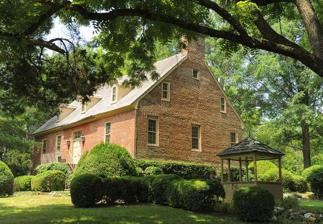
Building: Bel Air (Minnieville, Virginia)
Country: United States of America
Year built: 1740
Historic house in Virginia, United States Not to be confused with Belle Air Plantation . United States historic place Bel Air U.S. National Register of Historic Places Virginia Landmarks Register Bel Air Plantation Show map of Northern Virginia Show map of Virginia Show map of the United States Location General Washington Drive, near Dumfries, Virginia Coordinates 38°38′25.84″N 77°21′46.28″W / 38.6405111°N 77.3628556°W / 38.6405111; -77.3628556 Area 25 acres (10 ha) Built c. 1740 ( 1740 ) Built by Ewell, Capt. Charles NRHP reference No. 70000823 VLR No. 076-0001 Significant dates Added to NRHP February 26, 1970 Designated VLR December 2, 1969 Bel Air Manor is a colonial-era plantation manor located in Minnieville , Prince William County, Virginia . Built in 1740 as the Ewell family seat, the home was regularly visited by Thomas Jefferson and George Washington , who was a cousin. It later served as the home of Mason Locke Weems (1759–1825), the first biographer of George Washington and the creator of the cherry tree story ("I cannot tell a lie, I did it with my little hatchet"). Extraordinarily well preserved for its age, Bel Air was added to the National Register of Historic Places in 1970. Today, Bel Air remains a private residence and an events venue. Bel Air is not to be confused with "Bel Aire", a similarly named house five miles to the east. Colonial era Construction and early history Bel Air was originally constructed as an English fort in the 1670s by order of Virginia colonial Governor William Berkeley , who occupied the fort himself in 1673. Upon the stone foundation of the old fort, Captain Charles Ewell (1713–1747) built Bel Air as a tobacco plantation and family seat in the early 1740s. As some of the first settlers in Prince William County, Charles and his brother Bertrand first came to the area from Maryland to establish an iron furnace operation on the Occoquan River . Described by Washington in his journals as a "man of affairs," Charles maintained mill interests in Occoquan together with his brother-in-law, John Balladine . Like other planters in northern Virginia, he sent his harvest to the nearby port of Dumfries to be loaded on ships for Glasgow, Scotland . During this time, Dumfries was a thriving tobacco port, and it easily outstripped in population and importance the rival town of Alexandria , further up the river. As a center of culture, the great families in the area would drive into Dumfries in their chariots to attend balls and "tea drinkings". After organizing a joint stock company in 1744, Charles built a warehouse and began a successful mercantile business in Dumfries. In 1739, Charles purchased 800 acres from Ralph Walker, on which he would construct Bel Air. Ewell purchased an additional 1184 acres just west of the town of Dumfries, Virginia from Lord Thomas Fairfax on July 10, 1741. The property was surveyed on May 10, 1749, by 17-year-old George Washington. On this property were the ruins of an old English fort built in 1673 at the direction of Virginia Governor William Berkeley to protect colonists from attacks by neighboring Susquehannock Indians. On the crest of a hill 90 feet above Neabsco Creek , the location was ideal for protection from Indian attacks as well as malaria . Charles set about constructing Bel Air upon the stone foundation of the old fort, replacing the wooden frame with an all-brick structure. Like other affluent men in the colonies, Charles designed a refined home that imitated the georgian architecture of Great Britain. As the house was constructed before the days of saw mills, every lath was rived, and every timber, joist and even cornice was hewed out of the surrounding woods (as evidenced today by the axe marks on the reverse sides). Every nail, spike and hinge was individually hammered out. Tradition says that the bricks were imported from Scotland in the hold of tobacco ships. Ewell Family seat In what may have shocked the community somewhat in 1736, Charles married Sarah Ball (b. 1711), the daughter of his step-father, Major James Ball (1678–1754). Through her father, Sarah was the first cousin of Mary Ball Washington , George Washington's mother. Charles and Sarah had four children born at Bel Air, including three who lived to adulthood: Mariamne (1740–1813), Col. Jesse Ewell (1743–1805) and Col. James "Jimmie" Ewell (1746–1809). The Ewells were staunch Episcopalians , and both Charles and Jesse would serve as vestrymen and wardens of Dettengen Parish, where they were regular communicants. Charles appears to have died suddenly in the fall of 1747. Sarah died shortly thereafter, leaving the children as orphans. James Craik (1730–1814), a close friend and personal physician to George Washington, married Mariamne Ewell at Bel Air in 1760. He would later serve as the Surgeon of the Continental Army Mariamne married James Craik at Bel Air on November 13, 1760. Craik would become the Continental Army 's chief physician and surgeon, but he is best remembered for being the close friend and personal physician of George Washington. Craik was the first of three physicians called to Washington's deathbed . As the eldest son, Jesse Ewell inherited Bel Air and its slaves. In 1760, he enrolled in the College of William & Mary , where he befriended Thomas Jefferson, a classmate. During his fifty years as master, Ewell—who was sometimes referred to as "Ole Marster" or "Ole Colonel of all"—created a fortune. Described as an eccentric "man of distinction and liberal fortune," Ewell was said to ride to Dumfries to tend to his business affairs on his "fiery black steed." He also served as the County Sheriff. Although Ewell was known for his keen mental abilities and literary talent, he was apparently indolent and slow in movement, and even Thomas Jefferson needled him for not exercising his talents. Colonel Jesse Ewell (1743–1805) led the county's militia unit during the Revolutionary War. As a wealthy tobacco planter and mercantilist, he hosted many lavish events at Bel Air and entertained many notable guests, including Thomas Jefferson, a college chum, and George Washington, a cousin. In 1767, Ewell married his cousin, Charlotte Ewell "Madame Charlotte" (1750–1823), and they had 18 children. Two of the sons, James (1773–1832) and Thomas "Tommy" (1785–1826), would become physicians under the tutelage of Craik, thus beginning an Ewell family dynasty of physicians. Ewell borrowed money and sold land in order to send Thomas to Philadelphia to study medicine under the renowned Benjamin Rush . Thomas had already been apprenticed to a Virginia doctor before his university studies. By all accounts, Ewell's children held him in high regard. In a letter to his father in December 1802, Thomas Ewell wrote: "[My] intention in coming to [Bel Air] was not to dance—but to add to your pleasure and happiness—which is among the first wishes of my heart." Ten years after Ewell's death, his daughter Charlotte (not to be confused with her mother of the same name) authored an elegy in memory of her father: Early he woo'd fair virtue for his guide, And rarely wander'd from her guardian side, By him the needy never were denied, He sooth'd their sorrows, and their wants supplied. He mourn'd the contests of the neighbouring poor, And open'd wide his peace-restoring door; Where soon his wisdom taught their strifes to cease, Reviv'd their loves, and sent them home in peace. ... As friend—as father—who his praise can tell ? Where first begin, or with due raptures swell? To check our wrong, his frowns, were ever light, And sweet his smiles when'er we chose the right. Guests at Bel Air George and Martha Washington on their wedding day. On their honeymoon voyage to Mount Vernon, the couple spent the night at Bel Air on April 5, 1759. As a cousin of the Ewells, Washington was regularly entertained at the mansion. As a wealthy family of substance and culture, the Ewells hosted many extravagant balls, christenings, and other grand events at Bel Air. Guests would arrive by carriage via the mile-long plantation road, catching glimpses of the mansion through the rows of flowering catalpa trees. Upon their arrival, guests, dressed in the latest fashion, were escorted to the reception room. For large events, the partition wall between the drawing room and central hall was removed, making a huge combined space for "merry-making and match-making in full swing." The wine flowed, and roasted meats and fowl were served to guests on fine porcelain, as evidenced by the plentiful shards of delftware and wine bottles later unearthed in archaeological digs. The dancing on these occasions was probably kept up a week, and there is record of one christening that lasted from Thursday through Sunday. It is said that the crowds were so great at Mariamne and James Craik's wedding reception that the drawing room floors had to be propped up by big cedar posts in the basement as the guests engaged in a rousing Virginia reel . George and Martha Washington George and Martha spent the night as newlyweds at Bel Air on April 5, 1759, on their honeymoon journey to Mount Vernon from Williamsburg, where Washington had just started his first term in the House of Burgesses . Numerous sources indicate that Washington was regularly entertained at Bel Air. Even after Washington's death, the Ewells apparently kept touch with Martha Washington, as indicated by a December 1802 letter from Thomas Ewell to Jesse in which he notes his intention to call upon "Mrs. Washington" to pay his respects. Thomas Jefferson As a lifelong friend of Jesse Ewell's, Thomas Jefferson was a frequent overnight lodger at Bel Air. The two men corresponded frequently and remained friends until Jesse's death. A small trunkful of Jefferson's letters brought from Bel Air were regrettably lost by the Ewells of Stony Lonesome during the Civil War. However, several letters between Jefferson and Jesse's son, Thomas, have been preserved. In an 1805 letter to then-President Jefferson, Thomas Ewell expressed Jesse's continued regard for his old college chum: Before I conclude my Father Col. Jesse Ewell desires me to offer to your excellency assurances of the greatest respect and regard. With much delight he often speaks of the days spent in the walls of William & Mary college in company with the president; And with still more Joy he views the glorious work in which you have since been so successfully engaged; altho at one time he dreaded the effects of a change in the government. Jefferson responded to Thomas Ewell's letter, recalling his early friendship with the elder Ewell: I recall with pleasure the many happy days of my youth spent at College with your father. the friendships which are formed at that period are those which remain dearest to our latest day. I learn with great pleasure also that he approves the course of administration of the public affairs which I am pursuing. I am more uneasy under the disapprobation of my friends than others because it does not arise from hostile dispositions. in all cases I know that whatever your father thinks is from honest motives. Accept my salutations & assurances of respect. Slavery at Bel Air During the Ewell family's ownership of Bel Air (1740–1825), the number of slaves ranged between 5 and 18, but by 1840 the plantation was operated as a farm with no slaves: Year Number of Slaves Names of Slaves 1765 5 Eastiny, Joe, Robin, Rose, Susannah 1782 5 Peter, Tom, Belinda, Lett, Jeffry 1787 22 Unknown 1800 11 Unknown 1805 18 Tom, Sandy, Addison, Daniel, Denis, Armstead, Jim, George, Frank, Syller, Harrot, Prue, Elenor, Sopha, Cordelia, a "young woman and child", Lucy 1810 6 Unknown 1820 18 Unknown 1823 20 Daniel, Sandy, Francis, Prue & Tom, Delia and child, Harriett and 2 children, Eliza, Margarett, John, William, Caselia & child, Lucy, Armstead, Elenor, Maria 1830 16 Unknown 1840 0 N/A There appear to have been multiple family groups of slaves, suggesting that there were several slave cabins. Located 137 feet at a 45-degree angle from the northwest side of the mansion was one slave cabin built around 1825 atop the ruins of an 18th-century brick building. Nearby was a horse graveyard and the well-tilled gardens of the slaves. (Today, adjacent to a magnolia tree, boxwoods mark the corners of the cabin site next to the stone ruins of the cabin chimney.) Several other outbuildings associated with the plantation were located close by—including a barn, stable, kitchen, blacksmith shop, icehouse, smokehouse, and drying shed. According to Jesse Ewell's daughter, Charlotte, Jesse did not treat the slaves harshly. In an elegy about her father written several years after his death, she wrote: "The slaves whom Heav'n to his care consign'd, Ne'er felt the terrors of a slavish mind; Well fed, warm clad, to moderate labours prest, They loved their fetters, and their bondage blest." The existence of a slave dungeon in the basement of Bel Air, however, belies this romanticized view of slave life. American Revolution Like many early American patriots, Jesse Ewell was a freeholder, a wealthy landowner who was not connected to the Crown nobility or the government through social class. Because British policies to punish the colonies often directly affected the freeholders, they were often the most active politically in opposing these policies. On December 9, 1774, Ewell joined other freeholders in the county to take action to sustain the First Continental Congress , which had been formed in September 1774 in response to the Intolerable Acts . A few months later, on March 22, 1775, he helped form a Committee of Safety to prepare for potential hostilities with the British. They did not need to wait long. On April 22, an American militia unit seized British gunpowder supplies at Williamsburg , and the Special Committee passed a resolution thanking Patrick Henry for leading the mission. In 1776, Ewell was selected as one of two Prince William representatives to the newly created Virginia House of Delegates . Ewell also commanded the County militia as the County Lieutenant. Throughout the war, he did some severe marching, but never seemed to arrive in time for battle. In the fall of 1781, Ewell was ordered to march his regiment to the outskirts of Philadelphia as part of a decoy mission to mask Washington's movement to Yorktown . Along the way, he learned that the battle at Yorktown was over, and was ordered back home. He then brought his entire regiment to Bel Air, where, under catalpa trees on the southeast lawn, he feasted them on the flocks and herds from the plantation. In a 1974 archaeological excavation, various artifacts were unearthed indicating the presence of British soldiers at Bel Air, but it is not known whether the soldiers occupied or were held captive at the property. In 1789, a local planter named William Helm accused him of nepotism for a militia appointment of his nephew, Charles Ewell, Jr., but was exonerated after a speedy trial. Decline of Dumfries and the Ewell fortune The Revolution devastated the fortunes of the Ewell family as many of the Scottish traders left Dumfries during the war. Making matters worse, years of siltation into Quantico Creek gradually choked up the approach to the wharves at Dumfries. As the port decayed, so did the family's tobacco trading and warehousing businesses. In 1787, Jesse Ewell and Bertram Ewell formed a group with other business leaders in Dumfries for the purpose of reviving the port by building new terminals called "Newport" and "Carrborough" (current site of Marine Corps Base Quantico ) on either side of the mouth of the creek on the Potomac River, and barging cargo between the new terminals and Dumfries. In 1795, the group formed the "Quantico Company", which tolled the waterway and used the proceeds to dredge the creek in an ultimately forlorn attempt to keep it navigable. 19th century Home of Parson Weems Parson Weems (1759–1825) was the first biographer of George Washington and the creator of the cherry tree story. He moved his family into Bel Air upon the death of his father-in-law, Jesse Ewell. After Jesse Ewell died at Bel Air on September 30, 1805, the family became so reduced in circumstances that Charlotte Ewell was compelled to borrow considerable sums from her son-in-law, Mason Locke "Parson" Weems , who had married her daughter Fanny Ewell (1775–1843) at Bel Air in July 1795. In partial satisfaction of the debt, Charlotte allowed Weems to move his family into Bel Air around 1806. Weems's home in Dumfries, which was subsequently sold to Benjamin Botts, has been preserved and is now the Weems–Botts Museum . Weems, an Episcopal clergyman who began writing and peddling books out of a Jersey Wagon to supplement his income, had met Fanny in Dumfries during one of his book selling trips. Although Weems wrote several biographies and moralistic tales, he is best known for authoring the first and most famous biography of George Washington, The Life of Washington (1800) . The book would go through 70 accredited and varying editions and greatly influenced Abraham Lincoln, who read the book when he was 11. Weems would do much of his writing at Bel Air, including the fifth edition (1806) of The Life of Washington , in which he added the famous tale of the cherry tree. At home, Weems consulted with Fanny, whom Washington Irving , a family friend, described as a "chimney critic." Together they would decide which books were the "best sellers," a term coined by Weems, and restock the wagon before leaving on another book selling trip. They had ten children, eight of whom survived infancy, and it was said to be a happy time when the husband and father came home from one of his trips to entertain the family with stories and music played on his fiddle, which had been given to him by a French refugee he had befriended on one of his trips. As the violin was too precious to carry with him, he kept it at home. 'Parson Weems' Fable', a 1939 painting by Grant Wood , depicting both Weems and his famous "Cherry Tree" story. A copy of the painting is mounted above the fireplace mantel in the parlor. Over the next twenty years, Charlotte continued to borrow from Weems, and by January 1812, these loans amounted to $2300. Charlotte then gave Weems a mortgage on the estate to cover the debt. Four months later she was compelled to borrow $1,000 more from him to avoid a forced sale of the estate. Charlotte Ewell died in 1823, and in August of the following year, Bel Air, which at the time had 700 acres, was sold at public auction to Weems for $2212 (~$70,250 in 2023). Weems was a Freemason and member of Lodge No. 50 in Dumfries. On May 23, 1825, Weems died during a book-selling trip in Beaufort, South Carolina , and the following winter his remains were brought to Dumfries by boat and buried at a corner of the Ewell family cemetery at Bel Air.  Fanny was buried by his side 18 years later. Pre-War After the death of Weems in 1825, Bel Air was passed to his son-in-law, Henry Slade. Sometime before 1840, Bel Air was acquired by Jesse Davis, a resident of King George County who owned it until 1848, when it was sold at auction for $1501 to Chapman Lee, who operated it as a farm with no slaves. With the decline of Dumfries, however, Bel Air became increasingly isolated and its road became nearly impassable. Although various people tried living there after the Ewells and Weemses went away, the "old time society was gone, with none to take its place." Bel Air passed through several different owners through the remainder of the 19th century and it stood empty for long periods of time. Civil War Confederate General Richard S. Ewell (1817–1872), who succeeded Stonewall Jackson in command, was the grandson of Jesse Ewell, whose silver-hilted rapier he wore into battle. As evidenced by miniballs, a union belt buckle and other artifacts unearthed during a 1974 archaeological excavation, Bel Air was occupied by union troops during the Civil War . The artifacts were found at the location of the slave cabin, where troops were apparently quartered during the winter of 1863–1864. A more notable connection to the Civil War, though, is that Confederate General Richard S. Ewell , who succeeded Stonewall Jackson in command, was the son of Thomas Ewell and grandson of Jesse Ewell, whose silver-hilted rapier he wore into battle. Richard visited Bel Air throughout his life, including several years before the war when he served as the best man at a wedding between his cousin, the "beautiful Fannie Weems," and his friend, Robert Tansill, a United States Marine who would later resign his commission to serve as a colonel in the Confederate States Marine Corps . 1885 restoration George Carr Round (1839–1918), a prominent Manassas attorney and member of the Virginia General Assembly, began a costly restoration of Bel Air in 1885 In 1885, George Carr Round , a prominent Manassas attorney and member of the Virginia General Assembly , began an ambitious and costly restoration of Bel Air, which had suffered through long periods of abandonment. To help restore the mansion to its colonial-era appearance, Round enlisted the help of Dr. Jesse Ewell (1802–1897), who grew up at Bel Air between 1805 and 1820. Dr. Ewell was born in Dumfries to Lt. Jesse Ewell (fourth child of Col. Jesse Ewell), but as he suffered from malaria in his infancy, he was moved to the "good air" of Bel Air to live with his grandparents. Despite his advanced age, Dr. Ewell, who had not seen Bel Air in 60 years, apparently maintained clear recollections of the plantation and his forebears. At considerable expense, about one fourth of the stone and brick walls had to be torn down and relaid. The floors and roof were leveled up and down. The entire lathing and plastering and much of the woodwork had to be removed, as well as rubbish appearing to date from colonial times. The only material change made to the house, however, was the addition of a door and window to the dungeon as it was converted into a root cellar. The restoration also revealed evidence of earlier repair work performed around 1825. 20th century and beyond Decline Bel Air in 1948 before it was restored.  Having stood empty for decades, the mansion was described as "empty; silently eloquent of Colonial and Revolutionary days; shut in, moss-grown, mellow in the tones of its old red brick; dream-like on its hill, under its trees." Over the next several decades, Bel Air again fell into a state of decay. Upon visiting Bel Air in 1931, Alice Maude Ewell, an author and granddaughter of Dr. Jesse Ewell, described the mansion as "empty; silently eloquent of Colonial and Revolutionary days; shut in, moss-grown, mellow in the tones of its old red brick; dream-like on its hill, under its trees." Shattered windows gazed hollowly out at once beautiful grounds which had overgrown. In an attempt to repair the separated walls of the foundation in 1890, the beautiful ground floor stone walls, originally mortared with Virginia red clay, were surrounded by forms and cased in an unsightly layer of cement. But because the walls were not braced, they continued to buckle, and by 1915 the house, along with plans to restore it, were abandoned. For the next 33 years, vandals pilfered items from the house and destroyed others. Hunters camped in the house and used window frames, balusters and furniture as firewood. A wife of a neighbor who was supposed to take care of the house stripped it bare of its original furnishings. A rumor that $50,000 in gold was hidden in the house led treasure hunters to tear into the walls and floor boards. Unappreciative former owners stabled livestock in the drawing room, as evidenced by the shreds of hay found behind the moldings. Second restoration In 1948, Dr. William E. and Ann Flory purchased Bel Air as a weekend home and were determined to restore the estate to its colonial-era splendor. Having restored another old home Alexandria, the Flory's approached the restoration with experience and an obsession with historical accuracy. With the assistance of the Virginia Park Service and after conducting extensive research, the Flory's began a careful, 30-year restoration in 1949. Workmen peeled away the cement from the exterior of the foundation walls, chipped away the crumbling old clay that held the large stones together, and mortared them back into the foundation. As the grounds were cleared pieces of missing woodwork, including the drawing room mantle, emerged from the brush, where they had been tossed by vandals during its dormancy. A facsimile of old square brick was laid in the basement kitchen. Utilities and facilities necessary for modern living—such as heat, water, electrical wiring, plumbing, and kitchen and bathroom facilities—were installed. Features added in 1885 and 1926 that were inconsistent with its colonial-era appearance were removed, such as the southeast covered porch, which the Flory's replaced with a porch thought appropriate for the era.  The roof was replaced and dormers on the northwest side that had been covered over by prior owners were restored. As the work continued, the Florys eventually moved to Bel Air, using the kitchen as living space until the rest of the interior was renovated.  Originally hoping to complete the renovation in 10 years, the Flory's continued their work for 30 years, suspending their efforts at times due to lack of funds. Continuing restoration efforts The Flory children, William Flory Jr. and Anne "Randi" Naedele, continued their parents' restoration efforts in the 1990s. Structural repairs, made necessary by the foundational issues, were made by Randi and Bill Naedele at great expense in the 1990s. A Unico small-duct central air conditioning system was added in the 2000s, making the house even more comfortable for modern living. Restoration efforts continued under the Stewart family, who purchased the home in 2012. The colonial revival gardens were completely restored between 2013 and 2015, when the blighted English boxwoods were largely replaced with the disease-resistant green velvet variety. A major roof renovation was completed in 2016 with the repair of the dormers on the northwest side of the house and the complete replacement of the asbestos roofing tile with slate. Using historically accurate lime-based putty, repointing of the brick exterior is ongoing to repair loose mortar joints and fix prior repairs that improperly used Portland cement. Current use Bel Air remains a private residence that also serves as a venue for weddings and other events. Landscape and architecture Landscape Bordered by 25 acres of rolling, wooded countryside protected by a Virginia historical easement, Bel Air rests at the crest of a rolling hummock, its broad front lawn on the southeast side of the home set with huge black walnut trees and oaks. The house is framed on the northwest by two massive willow oaks , beyond which opens a bowling green lined by towering magnolia trees , a saucer magnolia , and boxwood and spice bushes . Beyond the bowling green is the Ewell family cemetery ringed by azalea and big rhododendron bushes. On the southwest are sprawling formal colonial gardens with terraced rectangular beds of boxwood hedges, which were planted by the Florys on the site where the original gardens are presumed to have existed. Adjacent to the upper garden is an alley of large cedar trees leading to livestock and pole barns. On the northeast side of the home is a well house shaded by black walnut trees and a large American elm . The perimeter of the house itself is ornamented with boxwood bushes, with various species of English ivy garnishing the stone foundation. The original landscaping plan had shade trees planted in squares and circles. The entrance to the plantation was lined with long rows of southern catalpa trees, through which fashionable visitors would arrive for grand events. According to tradition, it is under one of these trees that Col. Jesse Ewell fed his regiment from the flocks and herds at Bel Air. Somewhere on the property was the Lafayette pear tree, once a sprout at Mount Vernon, from a tree brought from France by the Marquis de Lafayette himself. There was originally no shrubbery around the house since it was thought that it gathered "dampness and death." A "sparkling pool" in the creek was used by early inhabitants of Bel Air for bathing. Exterior architecture Remarkably well preserved for its age, Bel Air is pre-Georgian brick house on a raised stone basement. The house measures 38 × 51 feet. It contains elements of Tidewater architecture while using a center plan typical of later Georgian period homes. It appears to be a transitional house between the southern colonial and the Georgian styles or a vernacular attempt to imitate one or the other or combine elements that Charles Ewell desired. The current front entrance faces northwest, but the southeast entrance was the original approach to the house. The house is oriented at exactly 45 degrees from the cardinal points, ensuring year-round sunlight on each side of the house. Façade The overall facade is simple yet graceful in its appearance with a dogleg staircase leading to an entrance stoop at the main level. Like other houses from the period, Bel Air has a double front. In a style that was prevalent before 1700, the main entrance is unbalanced, with two windows to the left and one to the right. Despite this asymmetrical design, the façade does not appear either awkward or unbalanced to the eye. The wooden double-leafed main door has a simple beaded trim surround and a rectangular transom above with two rows of six panes over each other. A simple jack arch supports the brick above. The northwest side of the home is symmetrical, five-bays wide, and has a square-shaped opening approach. Although replacements, the windows are of the narrow 18th century type, with double hung, wooden sashes and nine-over-nine panes. They are painted white with wooden non projecting sills below and brick jack arches above. The bricks, which were imported from Scotland as ship ballast around 1740, are laid for the most part in Flemish bond , although it lapses at times on the northwest side into five-course American bond , where considerable rebuilding is obvious. Repointing with historically accurate lime-based putty began in 2015 and is ongoing to repair mortar joints and fix prior repairs that improperly used Portland cement. The southeast façade has four bays with two of the windows to the left and one to the right of the door. Basement The elevated basement is almost completely above ground and has windows that are directly under those of the main floor above. The basement walls range in thickness from 1 to 3 feet and are constructed of rough fieldstones believed to have been excavated from the nearby fields. The basement windows are double hung-wooden sash with six-over-six panes. The water table which starts the brick construction contains relieving arches above the window openings. The water table is laid in English bond and separates the stone foundation below and the brick work of the first level above. It is unclear whether the water table is original or a later addition, but it is entirely mortared together with Portland cement, and not historically accurate lime based putty that is found in the brickwork above. Buttresses were added to the northeastern side in the 1950s. Chimneys The house has one interior and one exterior chimney. The enormous 22-foot-wide exterior chimney is double pented and has a somewhat larger cap. The cap and upper portion of the chimney was reconstructed in the 1990s. The interior chimney is engaged into the roof at the gable end. Roof The gable roof was originally made of clay tile fastened in one corner by a three-cornered peg. Thinking that the weight of the clay tile was buckling the exterior walls and causing the northeastern side of the house to subside, owners of Bel Air in the early 19th century replaced the tile with cedar shingles, which were later replaced with asphalt shingles in the early 20th century and then asbestos tile in the 1950s. This was a mistake, as the cause of the sinking was defective foundation walls, not the weight of the roof. The subsidence was finally corrected with the addition of buttresses to the northeastern side of the building in the 1950s and repairs to the roof trusses and other structural repairs in the 1990s. All of these repairs made possible the installation of a period-correct slate roof in 2016. The cornice below the slightly projecting eave is plain and unadorned with painted wood molding. As the brick gutters run on the ground, roof gutters are unnecessary and copper gutters span the entrances only. On each side of the roof are three small and evenly-spaced pedimented gable-roofed dormers , sided with beaded clapboards, and containing a double hung-wooden sash window with four-over-four panes. Dormers on the northwestern side of the home were repaired in 2016. Interior architecture Bel Air is a 1 + 1 ⁄ 2 -story central-passage house with a walk-out basement. With the finished basement, it contains 4375 sq. ft. of living space. There are currently five bedrooms, three bathrooms, and eight fireplaces. Two stairways connect the basement to the main floor, including a steep servant stairs from the kitchen to the reception room (now an office). Typical for the period, an open, wide staircase with two commodious landings connects the main to the upper floor. Also consistent with 18th century fashion, the guestroom is on the main floor to provide privacy. Ground floor The cooking, dining and laundry work were all provided for on the six-room, brick-floored, stone-walled, walk-out English basement . The large dining hall was called the "wool room" by the Ewells, who used it as their prime living space until it was converted for more menial uses when the upper floors of the mansion were finished. This room contains a massive fireplace, the stone hearth and brick floor of which are original. In the room there used to be a window, low but wide enough across to roll in great pine logs, just as they came from the wagon, and a fireplace big enough to accommodate them. The brick floor in the room is an exact replica. Connected via a butler pantry is the kitchen, which contains its own fireplace for cooking, although modern appliances have been added to accommodate contemporary living. Connected to the kitchen is a laundry room, but the iron shackles that were found imbedded in the wall point to the original use of the room—a dungeon for quarrelsome Indians and disobedient slaves. During the 1885 restoration, a window and second door were added to the room, and it was converted into a root cellar. Main floor Bel Air Central Hallway Like the main floor plan of nearly every other colonial-era manor home near the Potomac—including Belvoir , Gunston Hall , and Mount Vernon before George Washington added to it—Bel Air contains a wide central passage flanked by two rooms on either side. The stately main floor—with 11-foot ceilings, wide pine-plank floors, and large central hall adorned by Greek key cornices and reeded archway—was designed for entertaining. Noted for its intricate woodwork, the drawing room , sometimes called the "state dining room," "red room" or parlor, contains large deep-welled windows, 18th century paneling, and Greek key cornices with troy motif. The room is dominated by an architectural fireplace with an extremely fine mantel and overmantel with dog-ear motif supported by consoles. Above the mantel is a copy of Grant Wood 's painting of Parson Weems' tale of the cherry tree. Bel Air Drawing Room. The paneled partition can be removed to join the room with the central hall. Perhaps the most notable feature in the house is a wooden partition that can be removed (by taking out the baseboard and kicking the panels out on dowels) to join the drawing room and the central hall into a 20 x 30 foot room for great occasions. The partition is fully paneled on both sides, both above and below the chair rail . Complete with a 10-pane casement window on either side of the partition door, the design is extraordinary. Connected to the drawing room by a door with a 12-pane transom above is the Washington guest chamber, where George and Martha Washington and other guests would have spent the night. In the absence of guests, however, the room was used as Jesse and Charlotte Ewell's bedroom and was referred to as "Ole Miss's" or "Ole Marstar's" room. Directly across the hall from the drawing room is the formal dining room, beautifully ornamented with dentil moldings, built-in shelves, dumbwaiter and large fireplace. At the northwest corner of the house is the reception room (sometimes used as the family dining room or office), which was nearly destroyed by a fire in 1840. The room has since been altered to make room for a bathroom and closet. Top floor An Upstairs Bedroom The top floor originally contained five bedrooms, with fireplaces in four of them. During the 1949 restoration, the fifth bedroom was converted into two bathrooms and closets, and its fireplace was removed. The small bedroom above the stairs was Parson Weems' study; it is said that he selected the remotest room as his own in order to secure sanctuary from his mother-in-law. A full-length attic spans the building. References